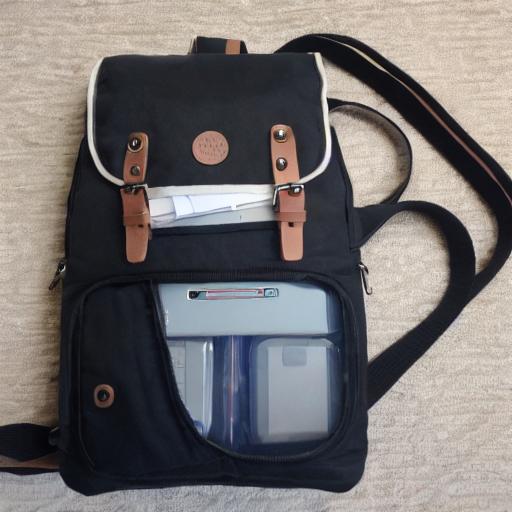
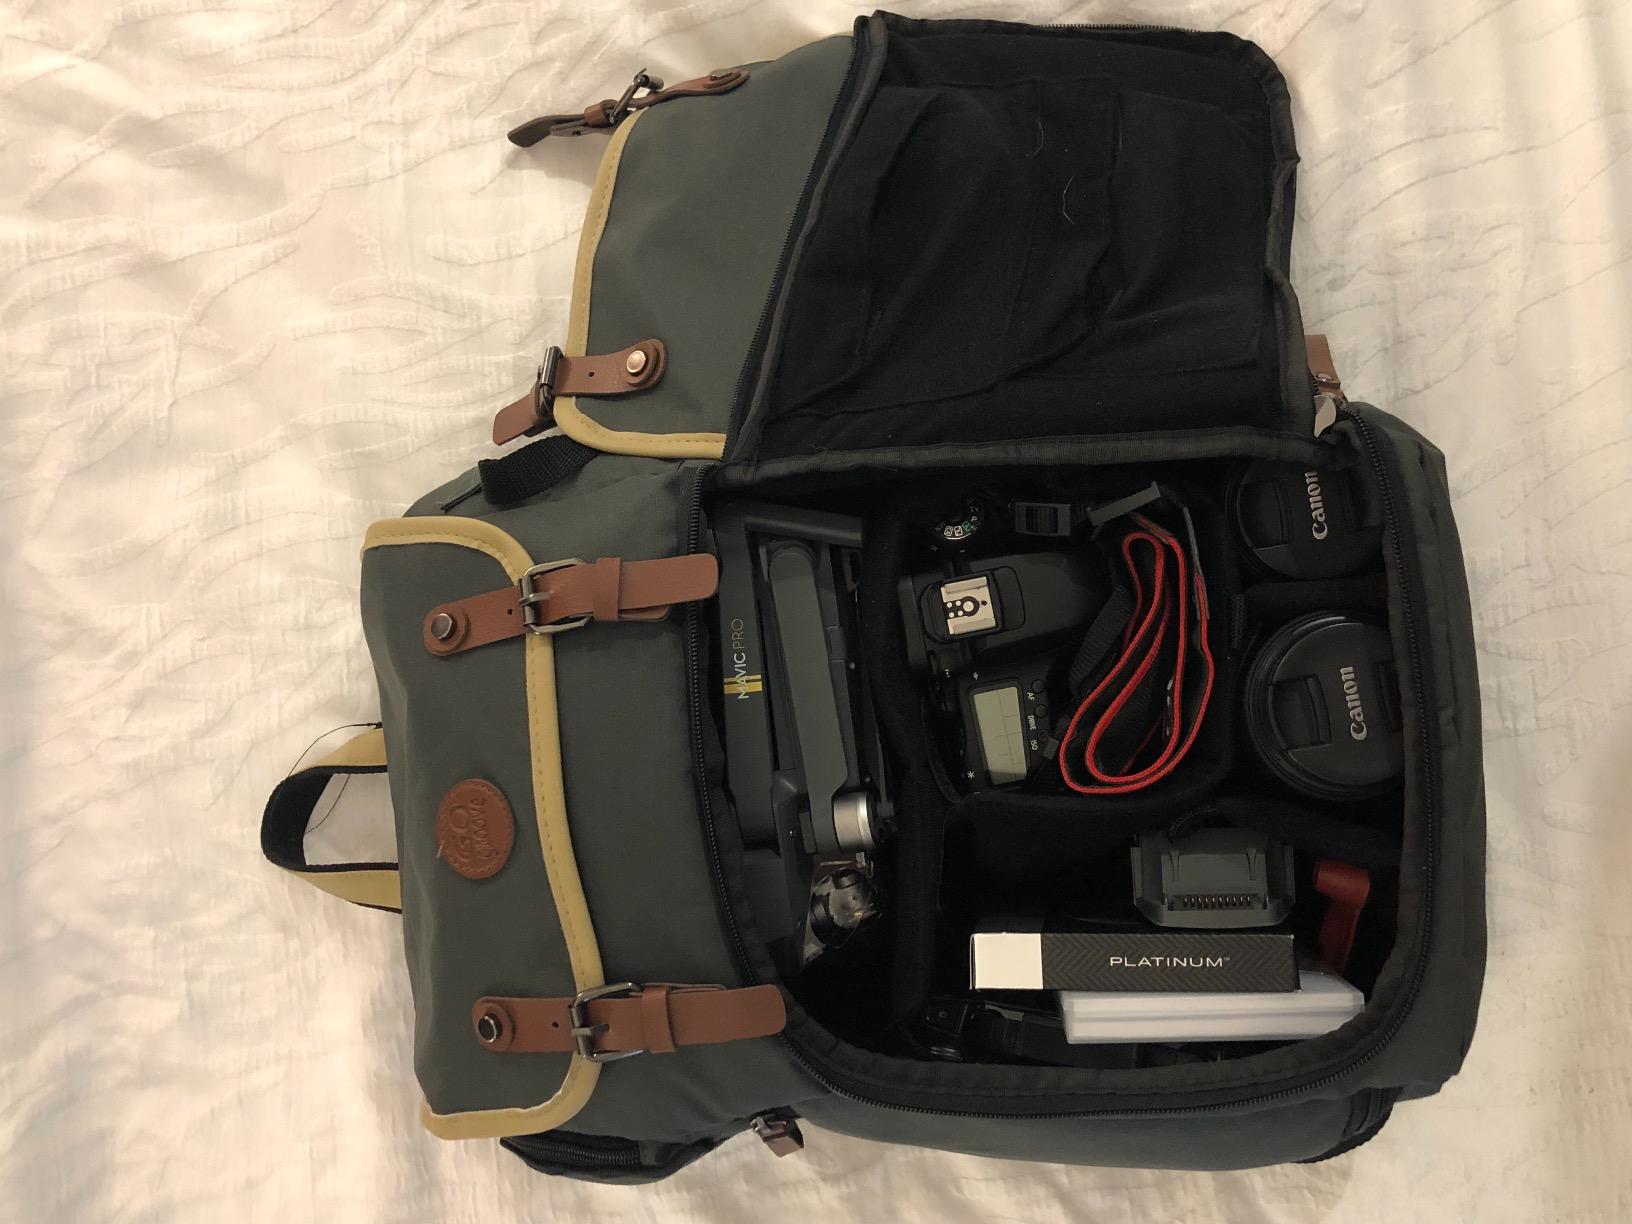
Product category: bag
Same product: no